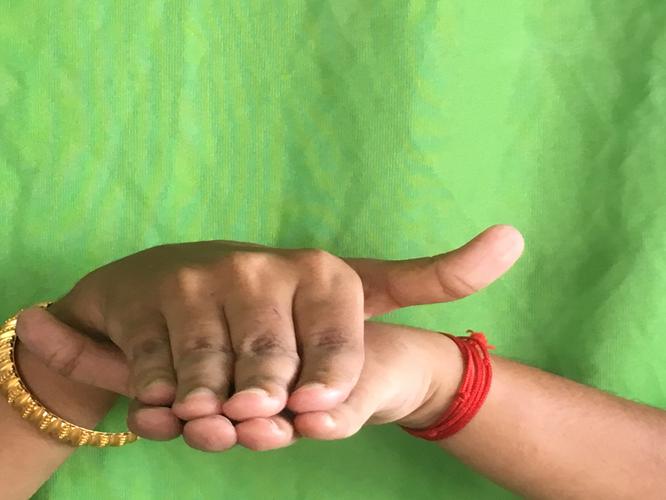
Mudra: Matsya
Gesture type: double_hand